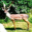
Label: deer